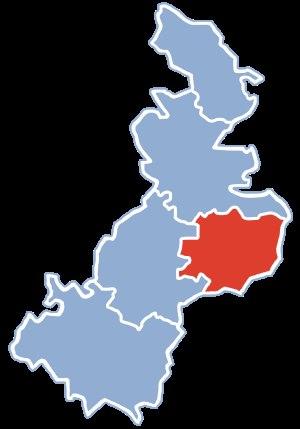
Buczek est une gmina rurale du powiat de Łask, dans la Łódź, dans le centre de la Pologne.